The Girl of the Golden West (play)

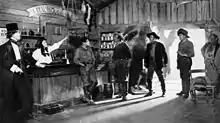
Blanche Bates in the original Broadway production of "The Girl of the Golden West" (1905)

Blanche Bates and Frank Keenan